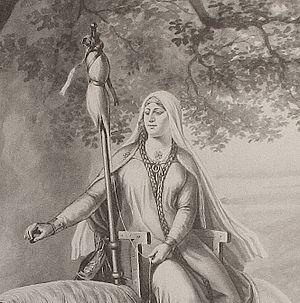
Cette page dresse une liste de personnalités nées au cours de l'année 964 :